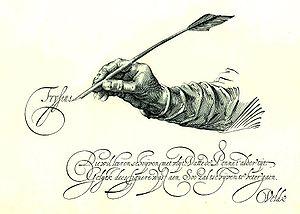
Simon Wynhoutsz de Vries, dit Simon Frisius, Frisius ou Phrysius est un graveur et maître écrivain actif à Paris et dans les Provinces-Unies.